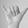
ASL letter: Y